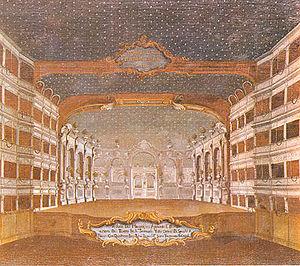
Demetrio est un opera seria italien en trois actes de Christoph Willibald Gluck sur un livret de Métastase, créé au Teatro San Samuele de Venise le 2 mai 1742.
Le Teatro San Samuele était un opéra construit à Venise au XVIIᵉ siècle. Il se trouvait entre le Campo San Samuele et le Campo Santo Stefano.